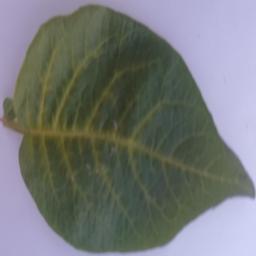
Etiqueta: Sana